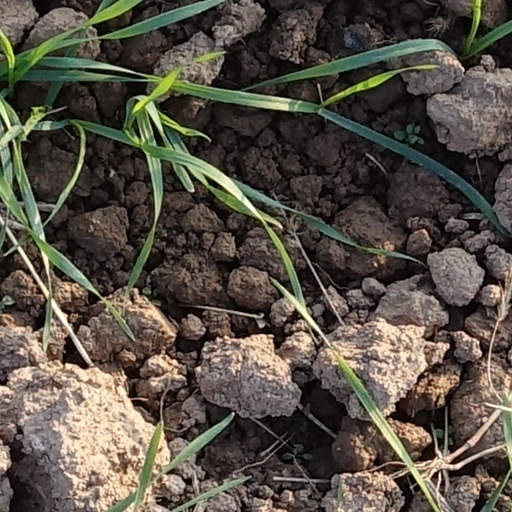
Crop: wheat